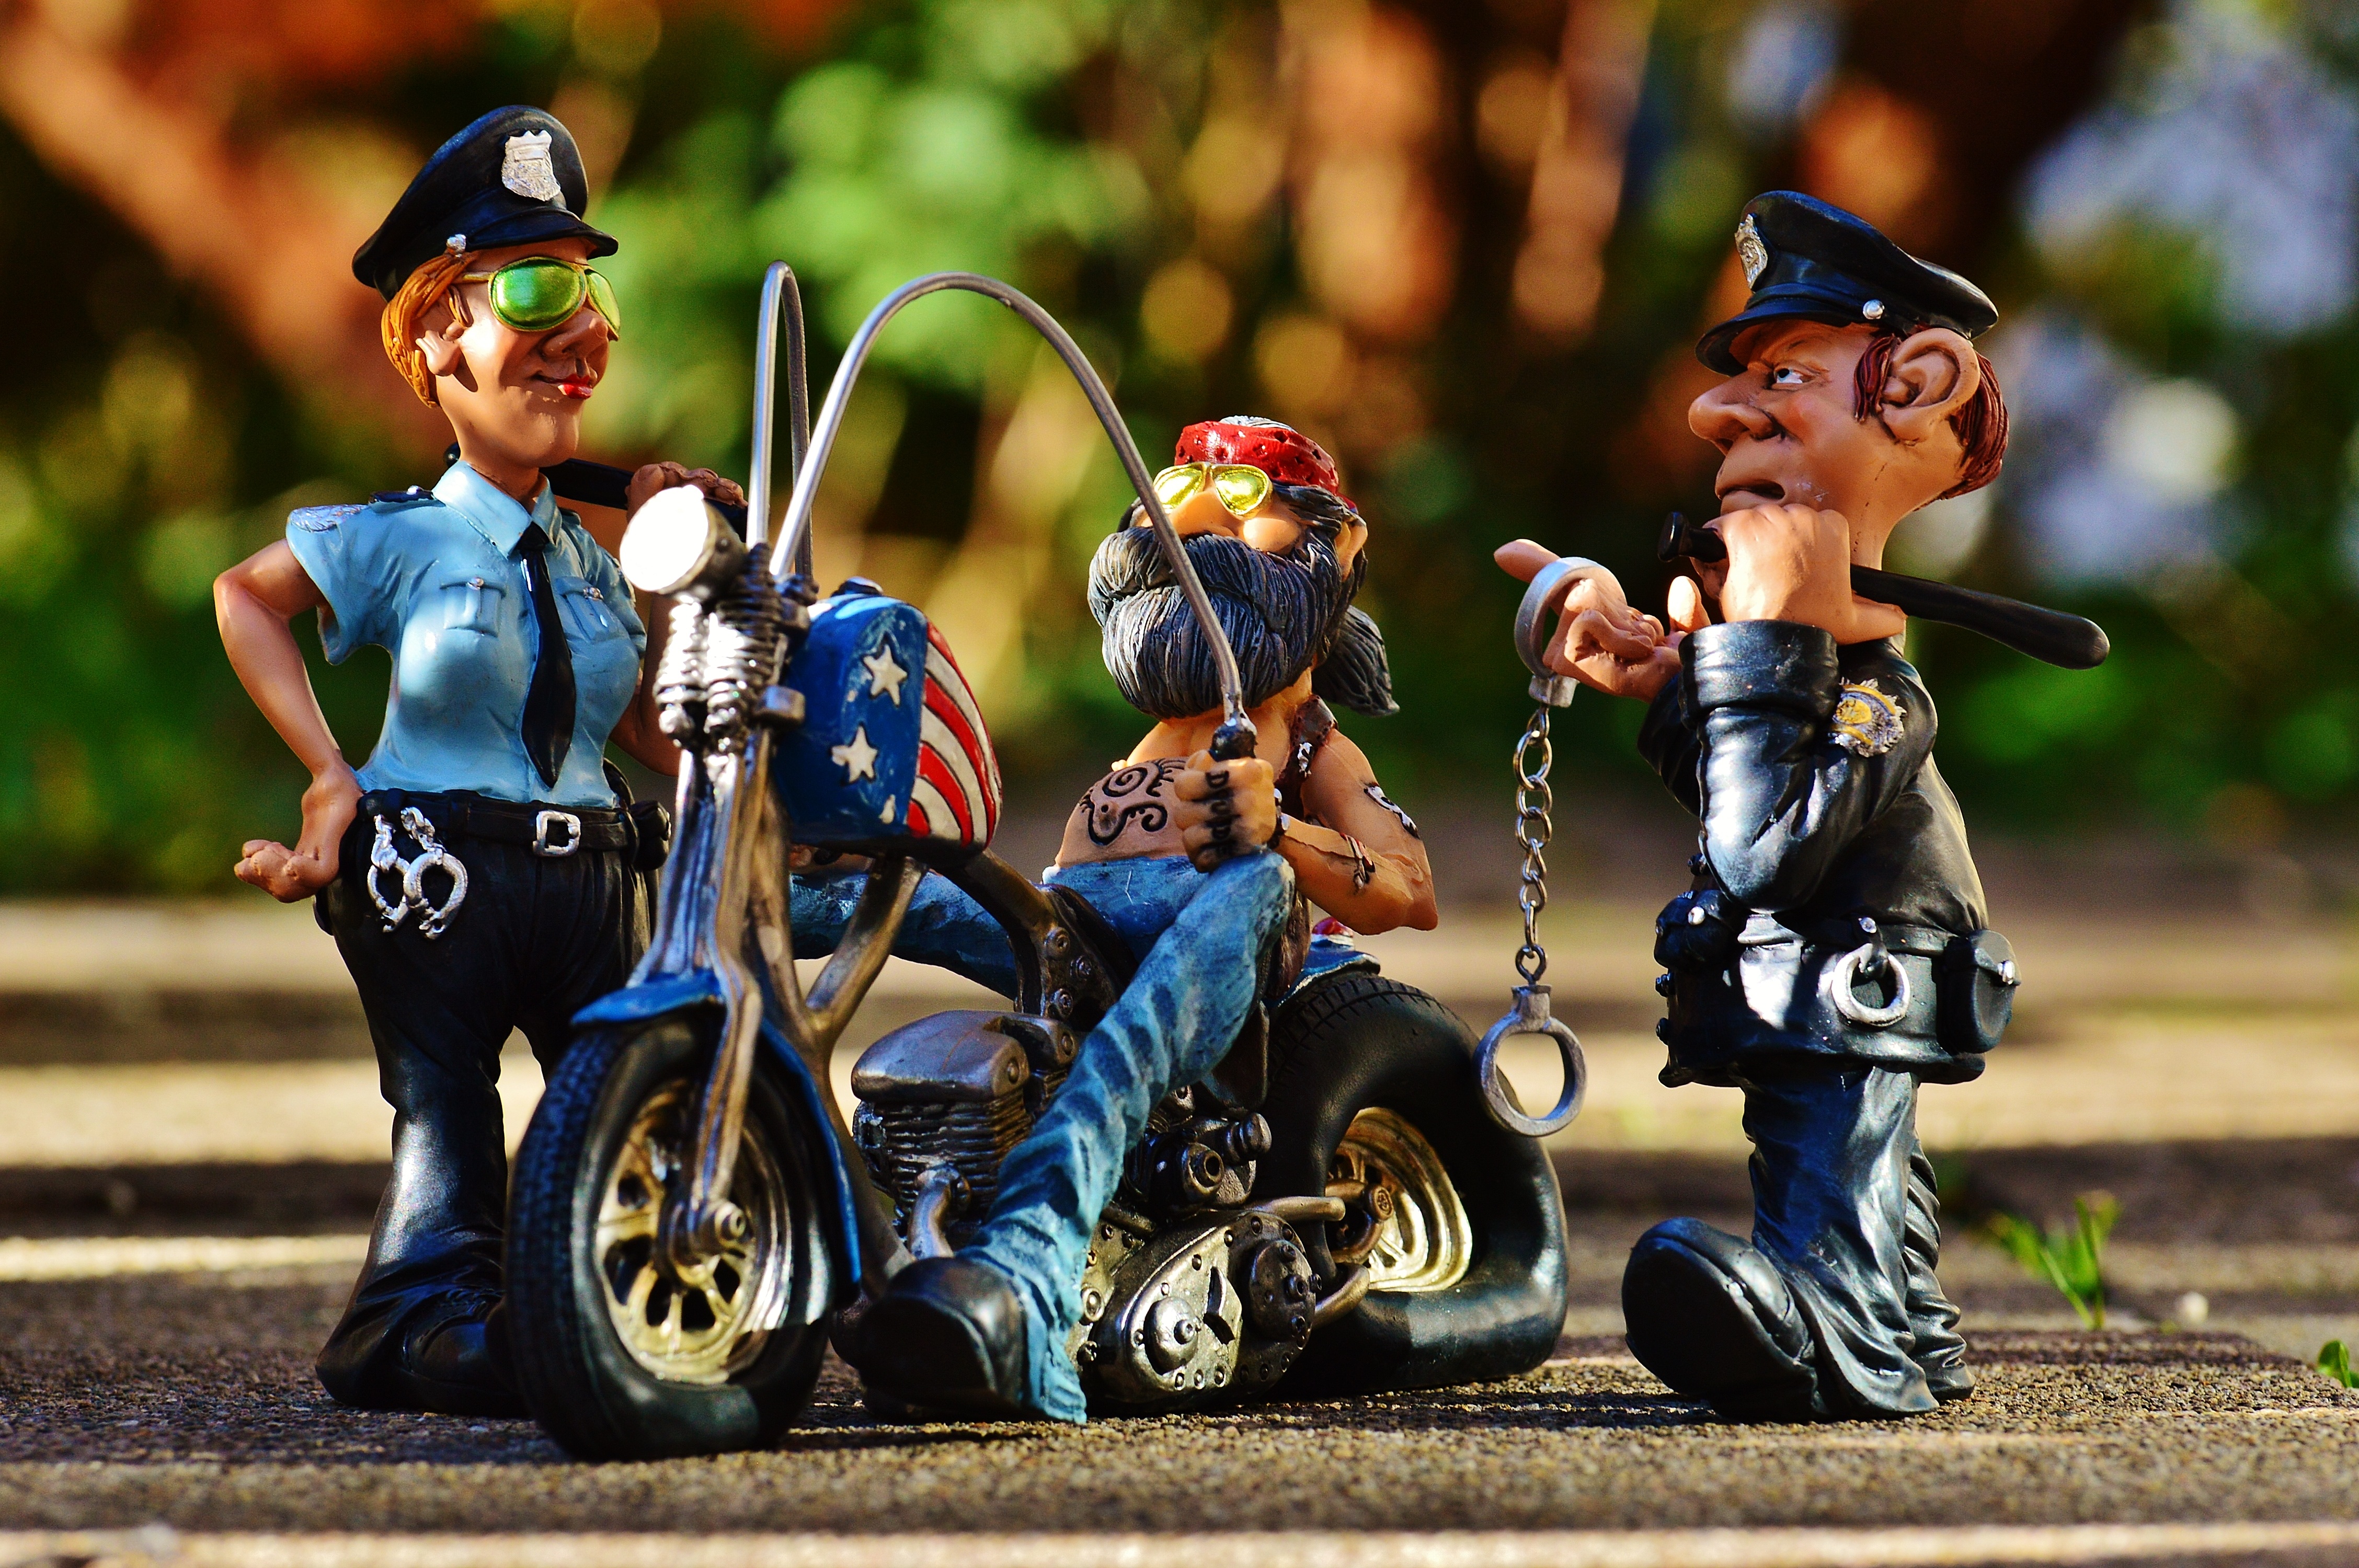
man, person, bike, jeans, motorcycle, america, sit, headband, fun, figure, cool, funny, police, control, casual, cop, biker, policewoman, two wheeled vehicle, joy of life, motorcycling, tattooed